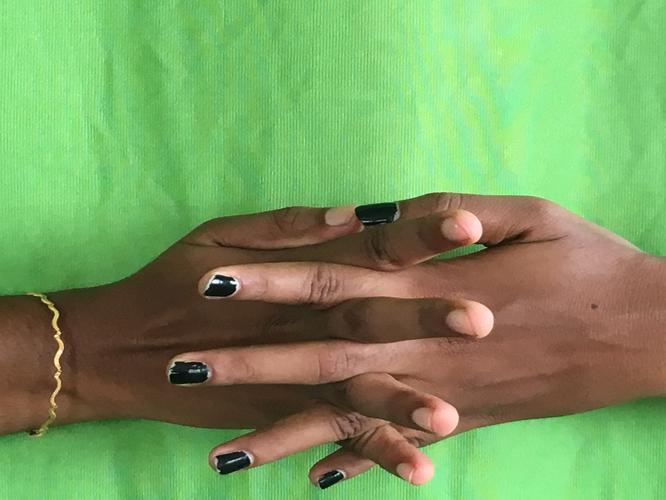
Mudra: Karkatta
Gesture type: double_hand